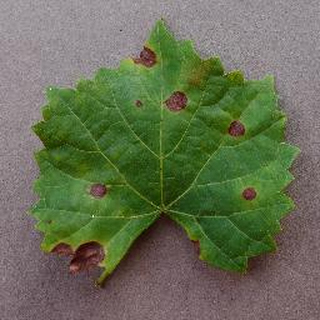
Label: grape_black_rot